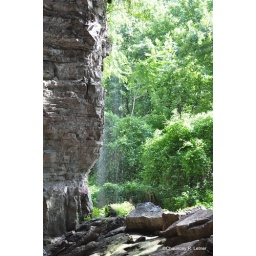
one of the caves in the piasa area of the great river road along the Illinois bank of the Mississippi River